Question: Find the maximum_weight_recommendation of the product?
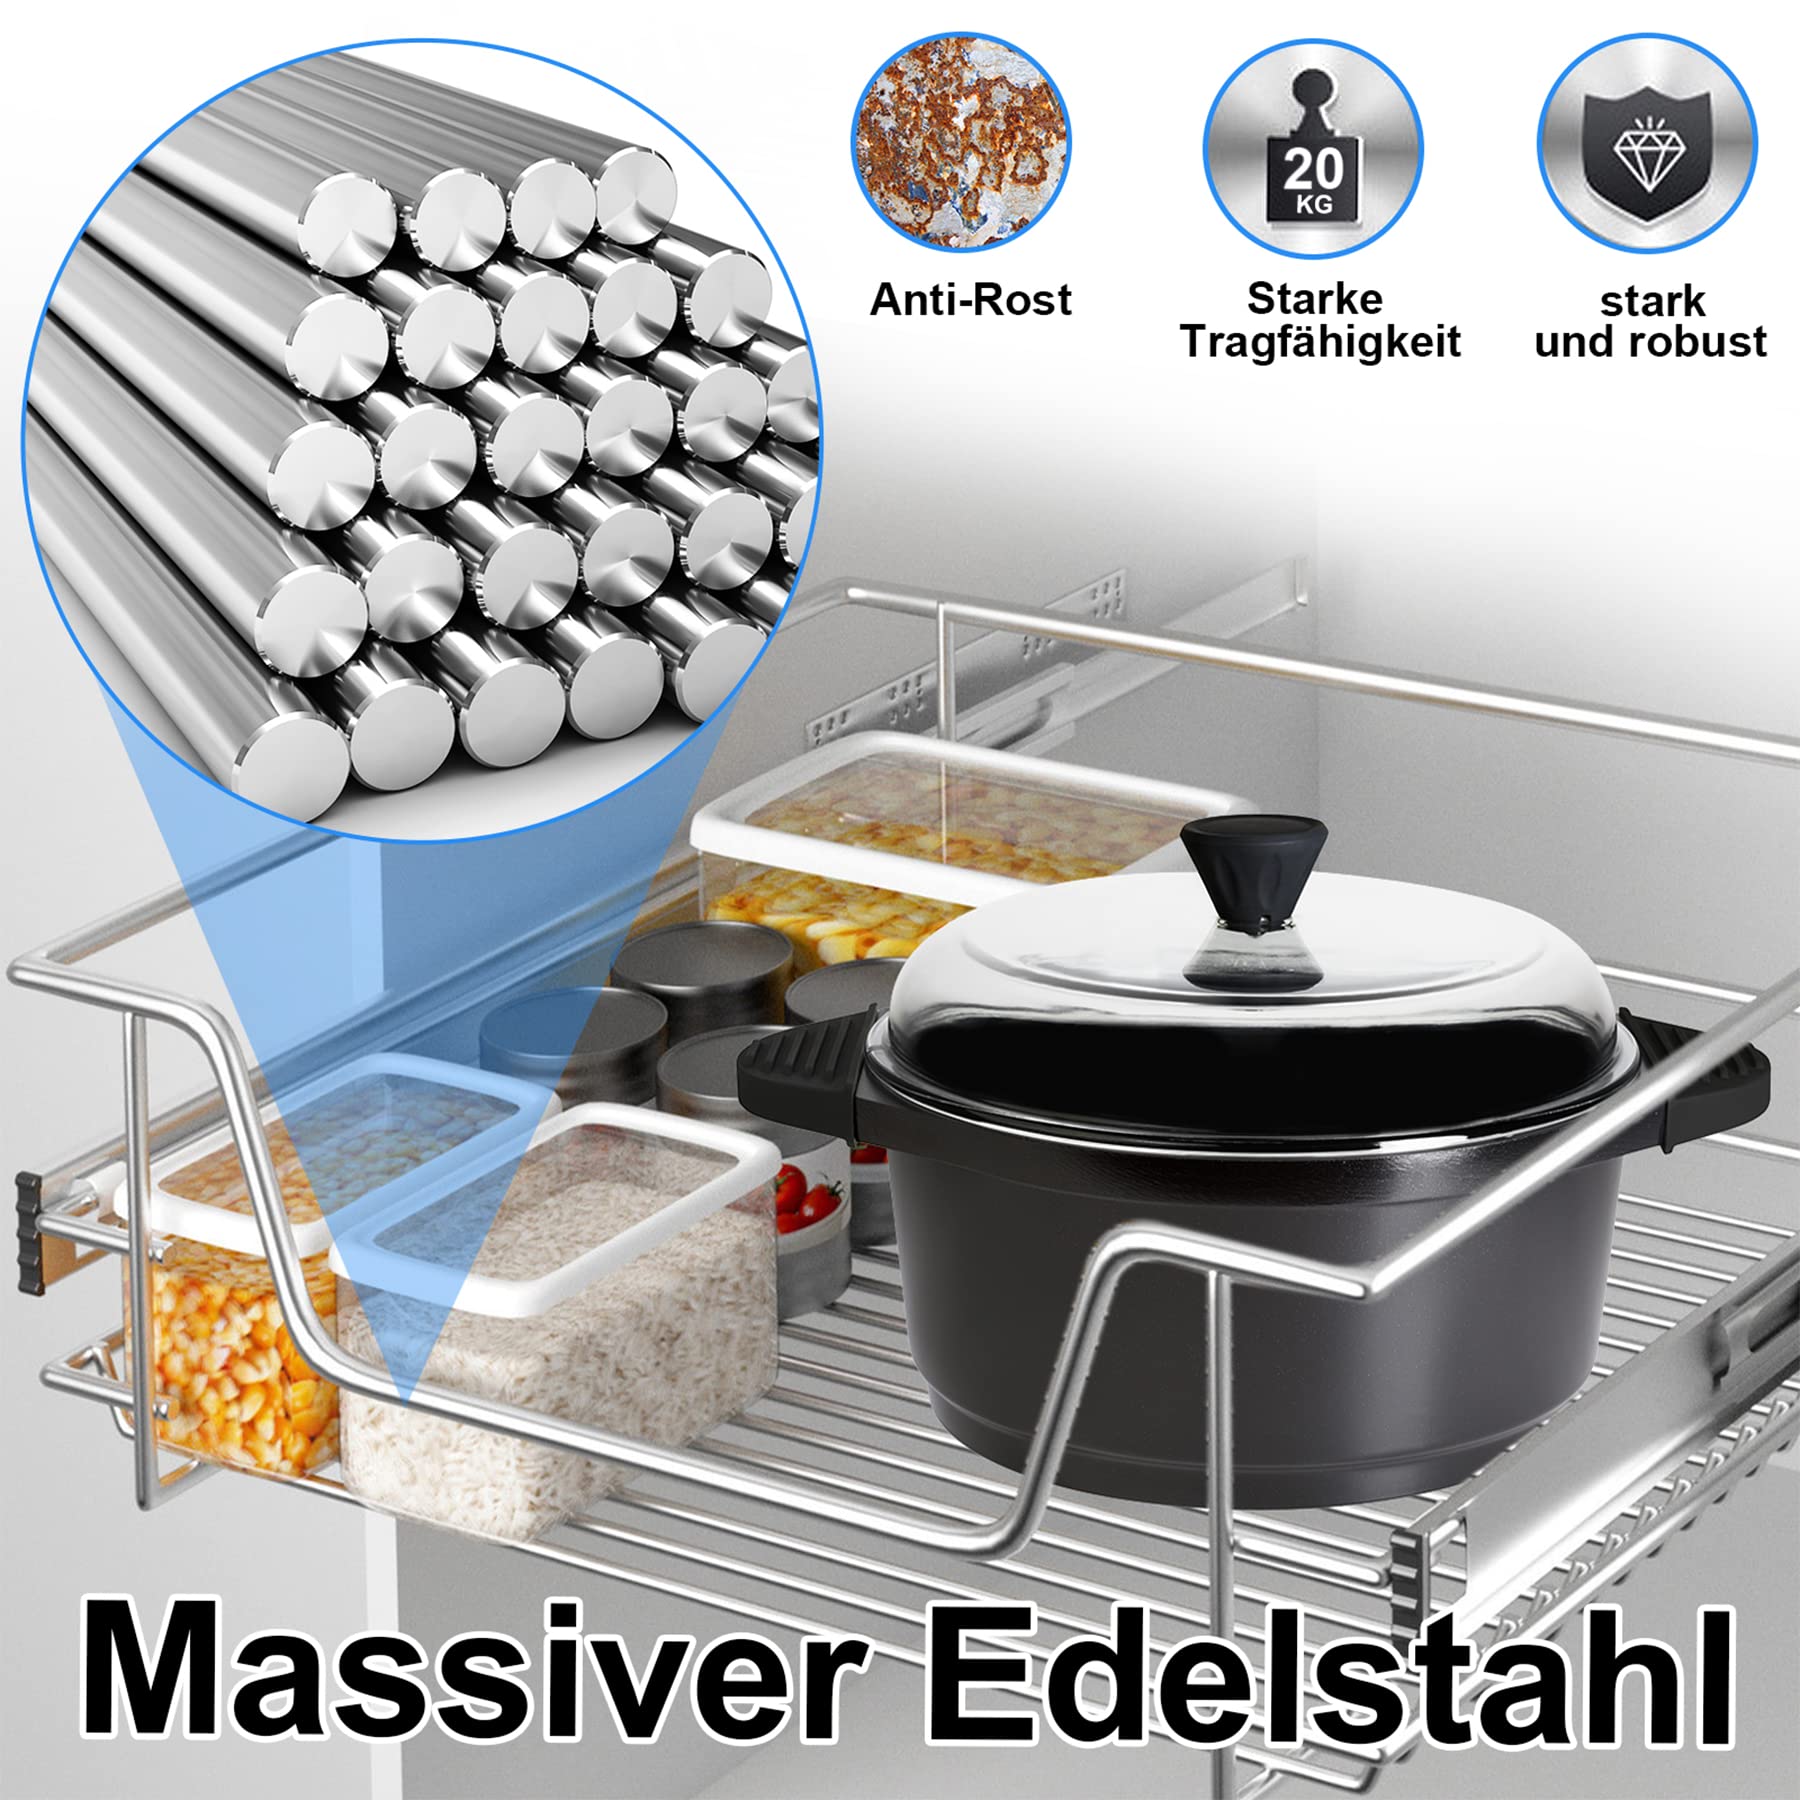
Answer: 20.0 kilogram